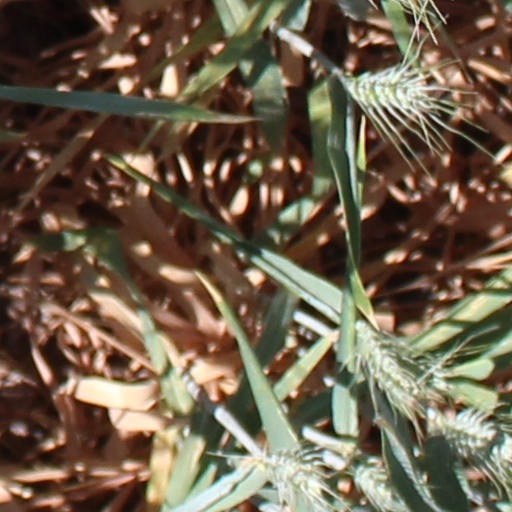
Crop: wheat